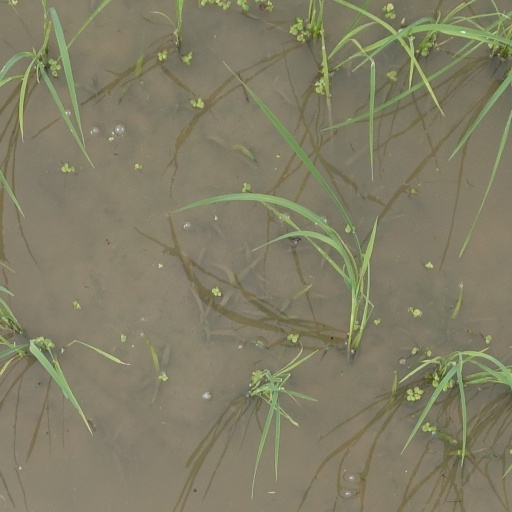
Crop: rice